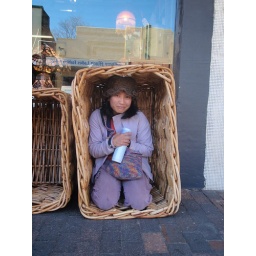
Jess gets the sudden urge to sit in a basket in the main street of Blackheath.